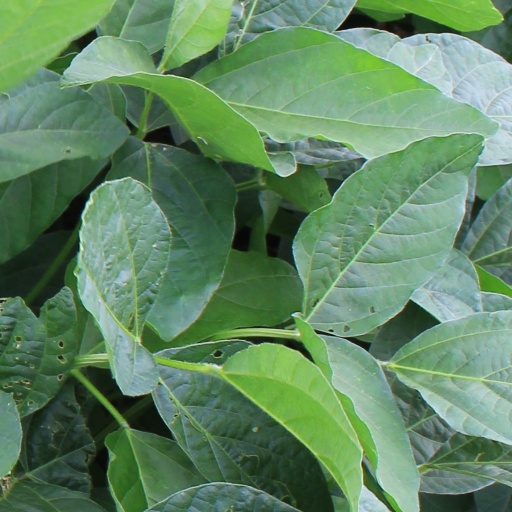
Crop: soybean